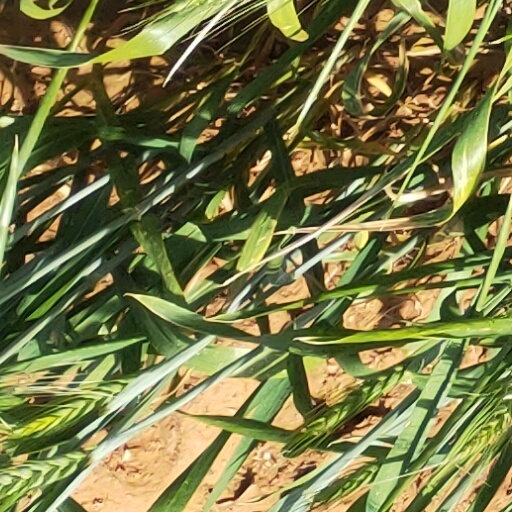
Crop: wheat